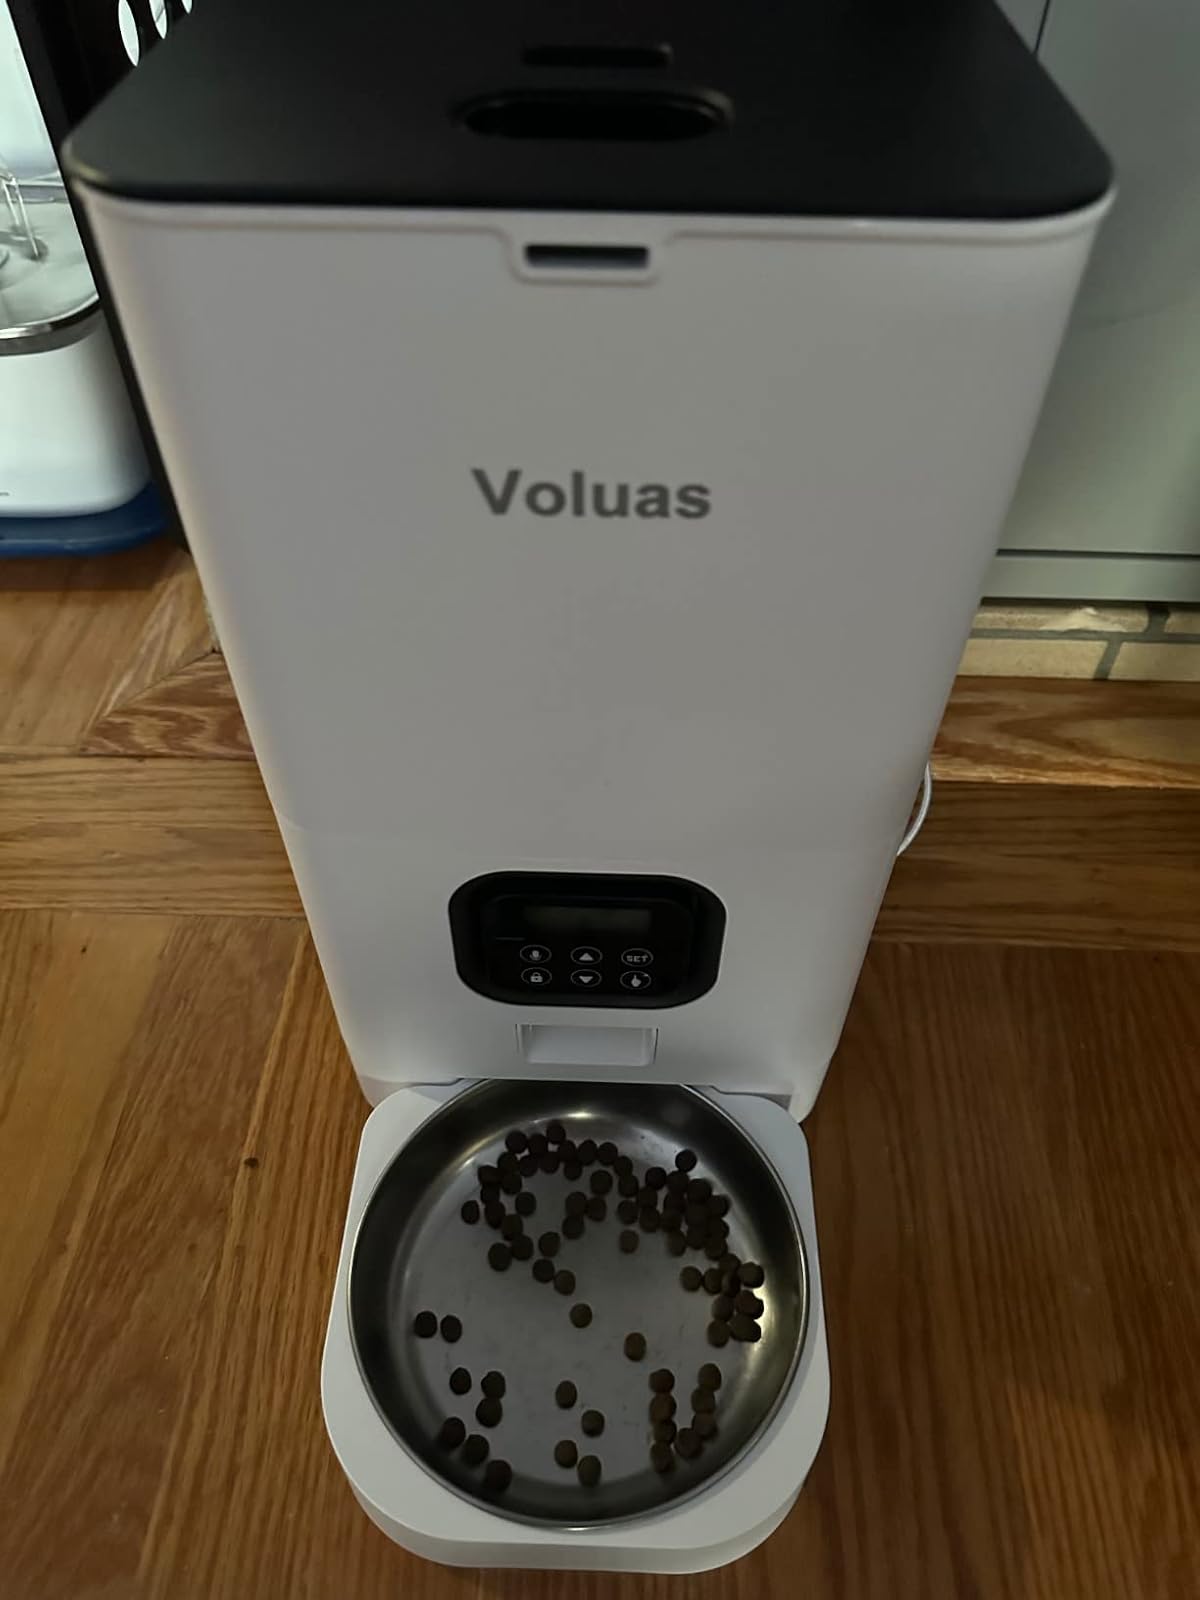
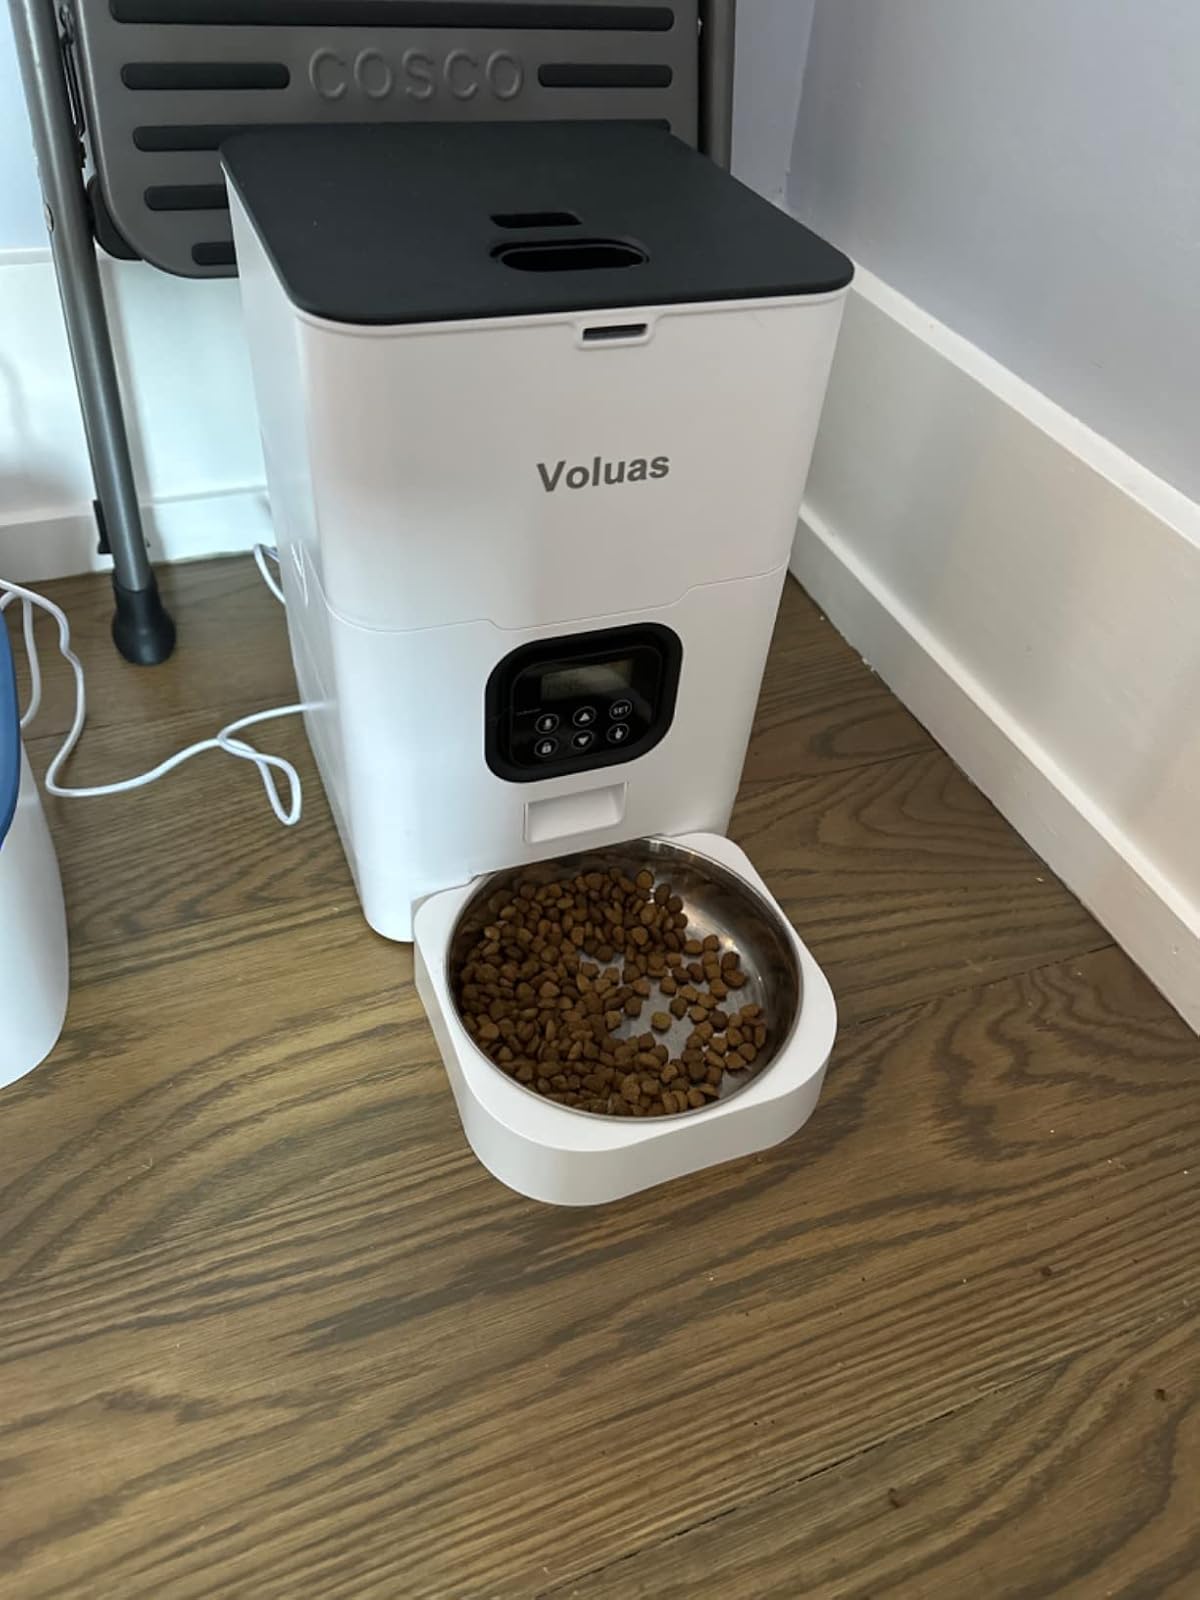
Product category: items_feeder
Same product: yes